Elizabeth Howard, Countess of Carrick

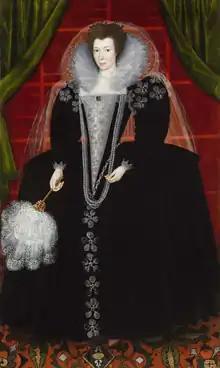
Portrait thought to be Elizabeth Southwell as a widow in 1600

Elizabeth Howard (1564—1646) was an English aristocrat and courtier to Elizabeth I of England.